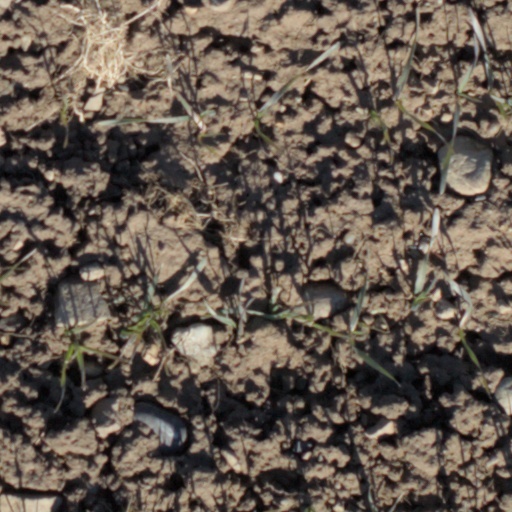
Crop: wheat